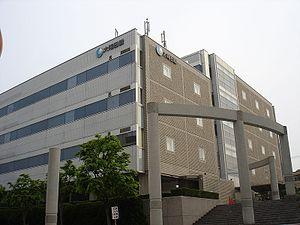
Taiyo Nippon Sanso est une entreprise japonaise spécialisée dans les gaz industriels.